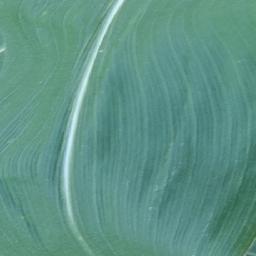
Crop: corn
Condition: (maize)_healthy